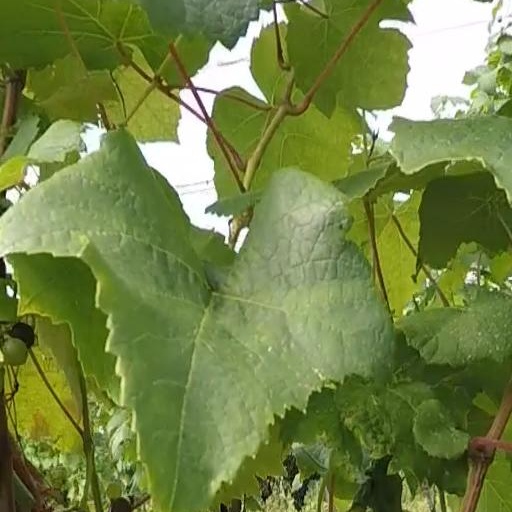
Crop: grape